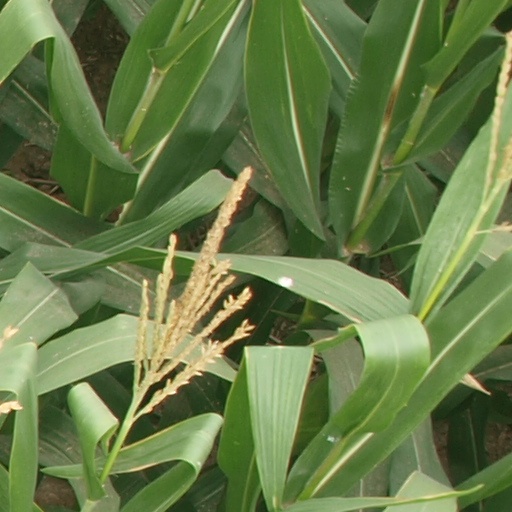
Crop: maize; corn